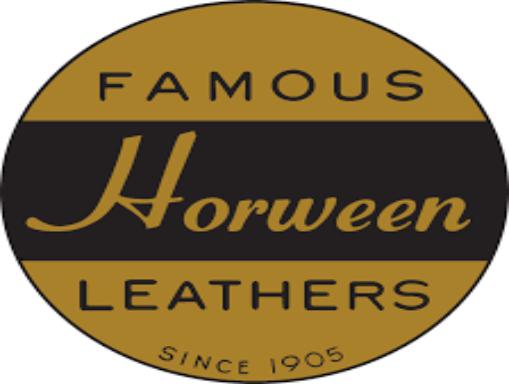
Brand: American Leather
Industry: Necessities